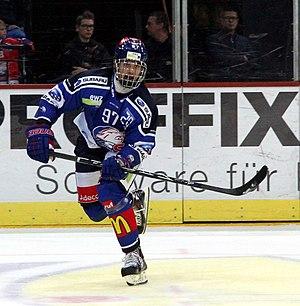
Jonas Siegenthaler, né le 6 mai 1997 à Zurich, est un joueur professionnel suisse de hockey sur glace.